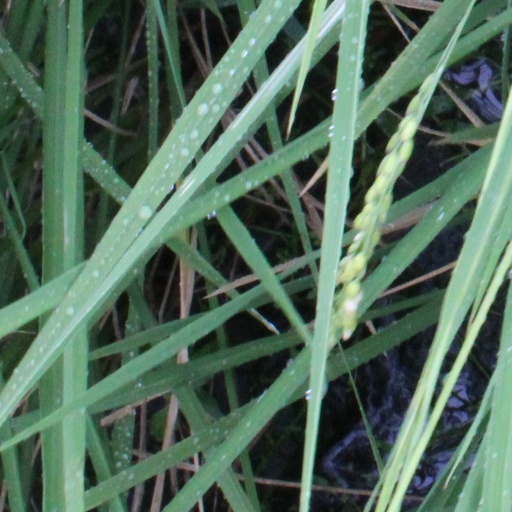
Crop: rice